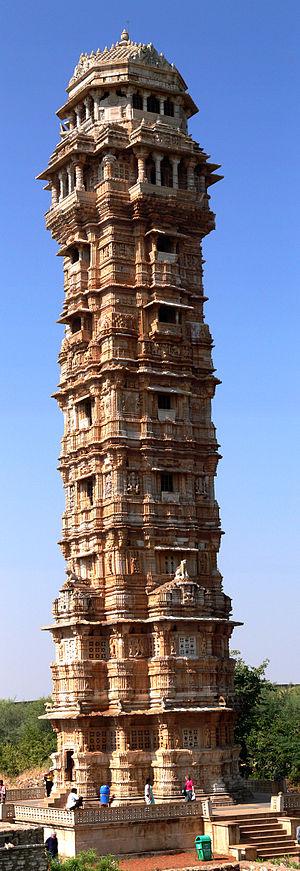
Chittorgarh est une ville et une municipalité du Rajasthan, dans l'ouest de l'Inde. Chef-lieu du District de Chittorgarh, elle se trouve sur les berges de la Berach, un sous-affluent de la Chambal. C'est une ancienne capitale du clan Sisodia des Rajputs du Mewar.
1440 :